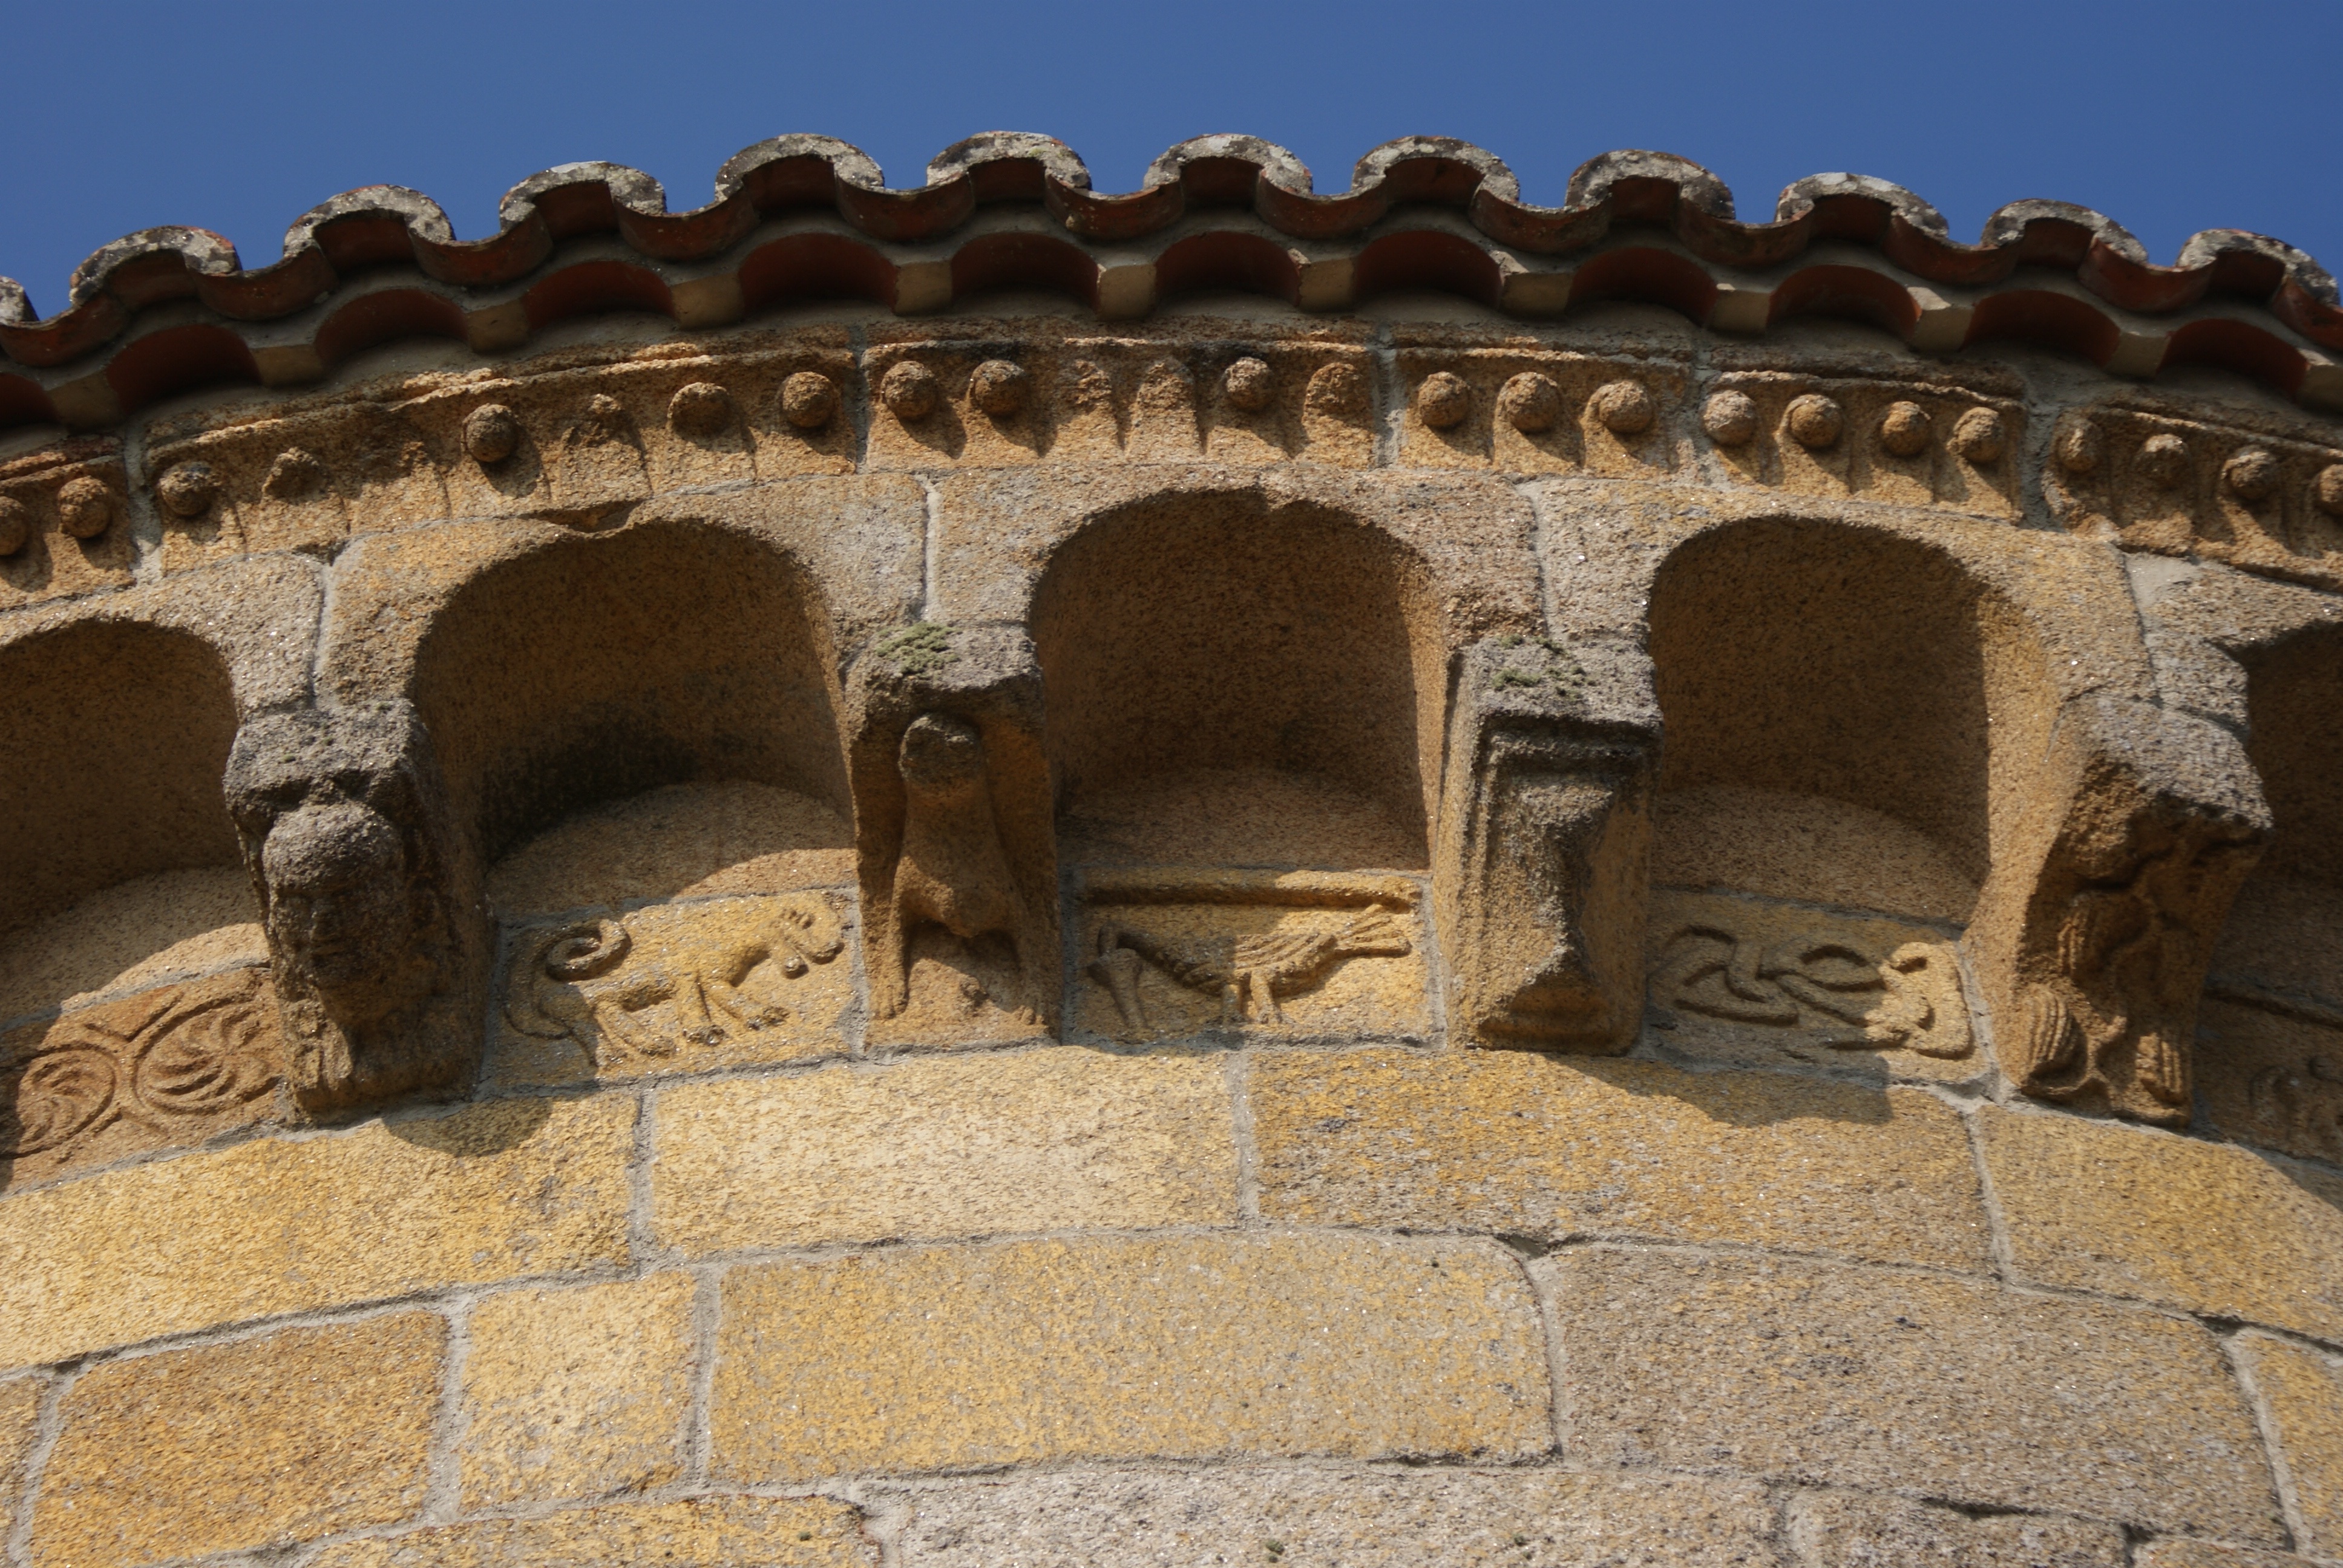
rock, architecture, structure, wall, arch, column, church, fortification, amphitheatre, temple, ruins, romanesque, carving, stonework, ourense, romanesque church, archaeological site, stone carving, unesco world heritage site, historic site, ancient history, ancient roman architecture, consoles, castrelo de mi o